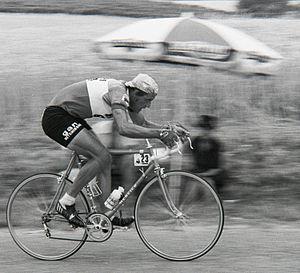
Jean-Pierre Genet durant le Tour de France 1976. Photographie
18 juin : le général de Gaulle lance son Appel du 18 juin, engageant les Français à poursuivre la lutte et fonde un gouvernement français en exil.
Jean-Pierre Genet est un coureur cycliste français.
16 mars à Luctudy : Jean-Pierre Genet, coureur cycliste français.